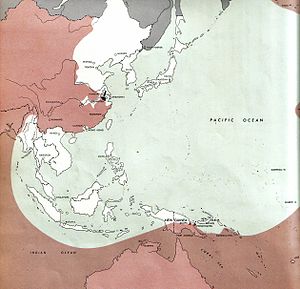
Atlas of the World Battle Fronts / 1943 / Oktober 1943 / 15.
Stillehavskrigen
Public domainet Atlas of the World Battle Fronts in Semimonthly Phases to August 15 1945 var et dokument produceret for Chief of Staff der hørte under United States Army i 1945.